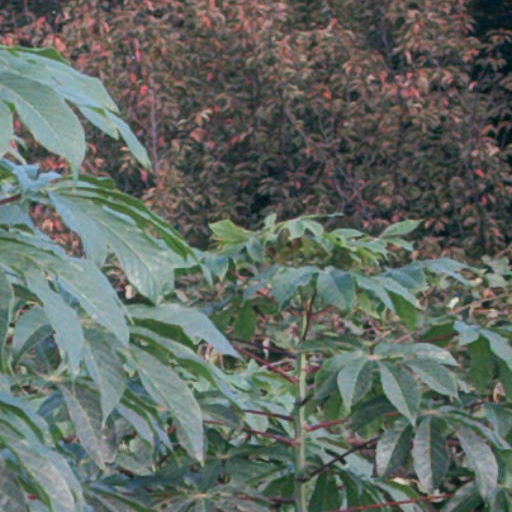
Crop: cassava